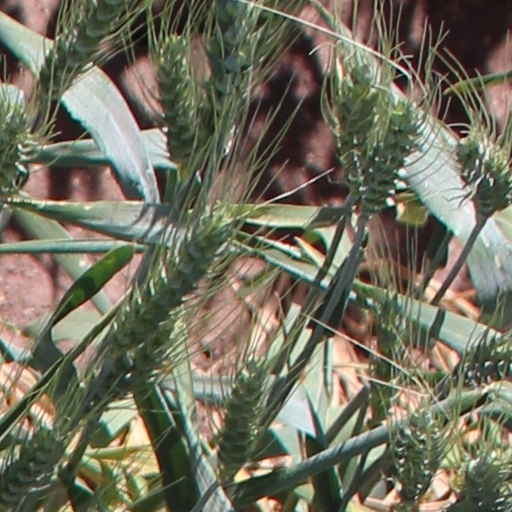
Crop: wheat